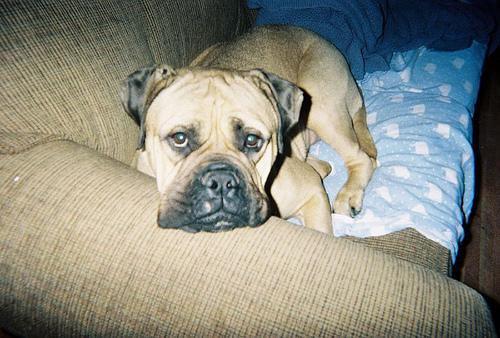
bull_mastiff